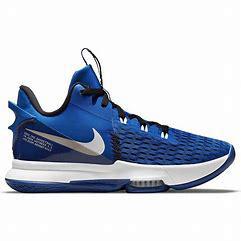
Brand: Nike
Model: Lebron Witness 5